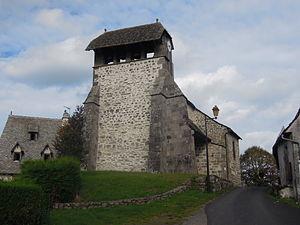
Église Saint-Hilaire
L'église Saint-Hilaire de Cros-de-Ronesque est une église située à Cros-de-Ronesque, dans le département du Cantal, en région Auvergne-Rhône-Alpes, en France. Elle a été construite au début du XVᵉ siècle.
Cros-de-Ronesque est une commune française, située dans le département du Cantal en région Auvergne-Rhône-Alpes.
Cet article recense les monuments historiques du département du Cantal, en France.